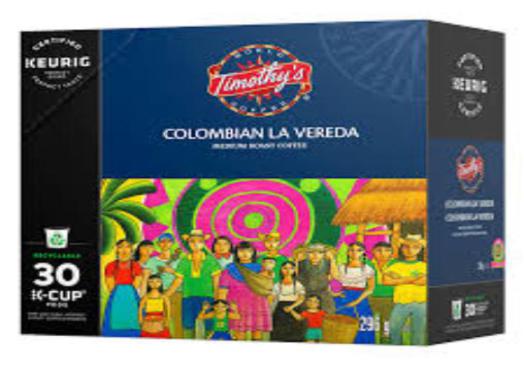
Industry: Food